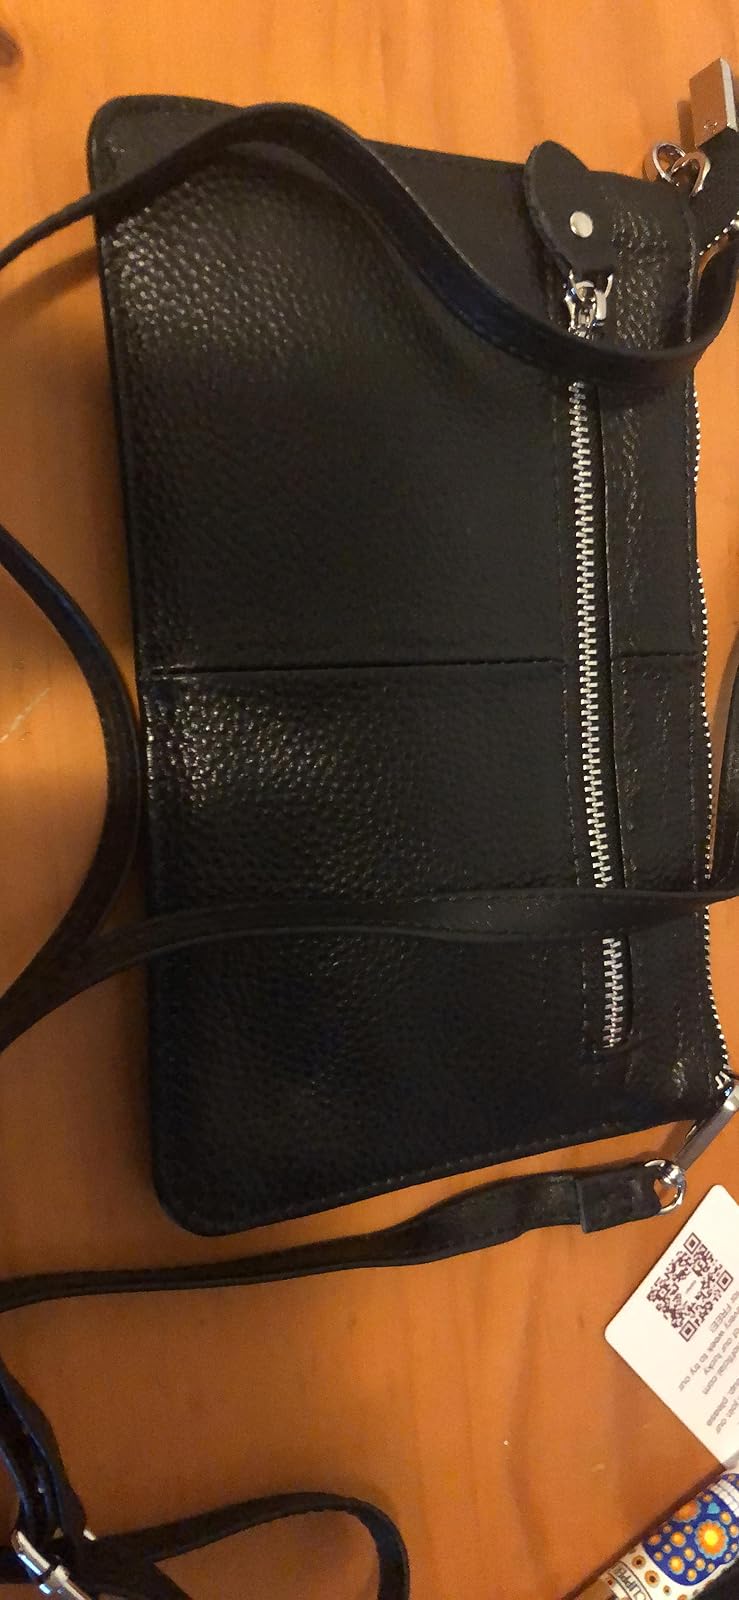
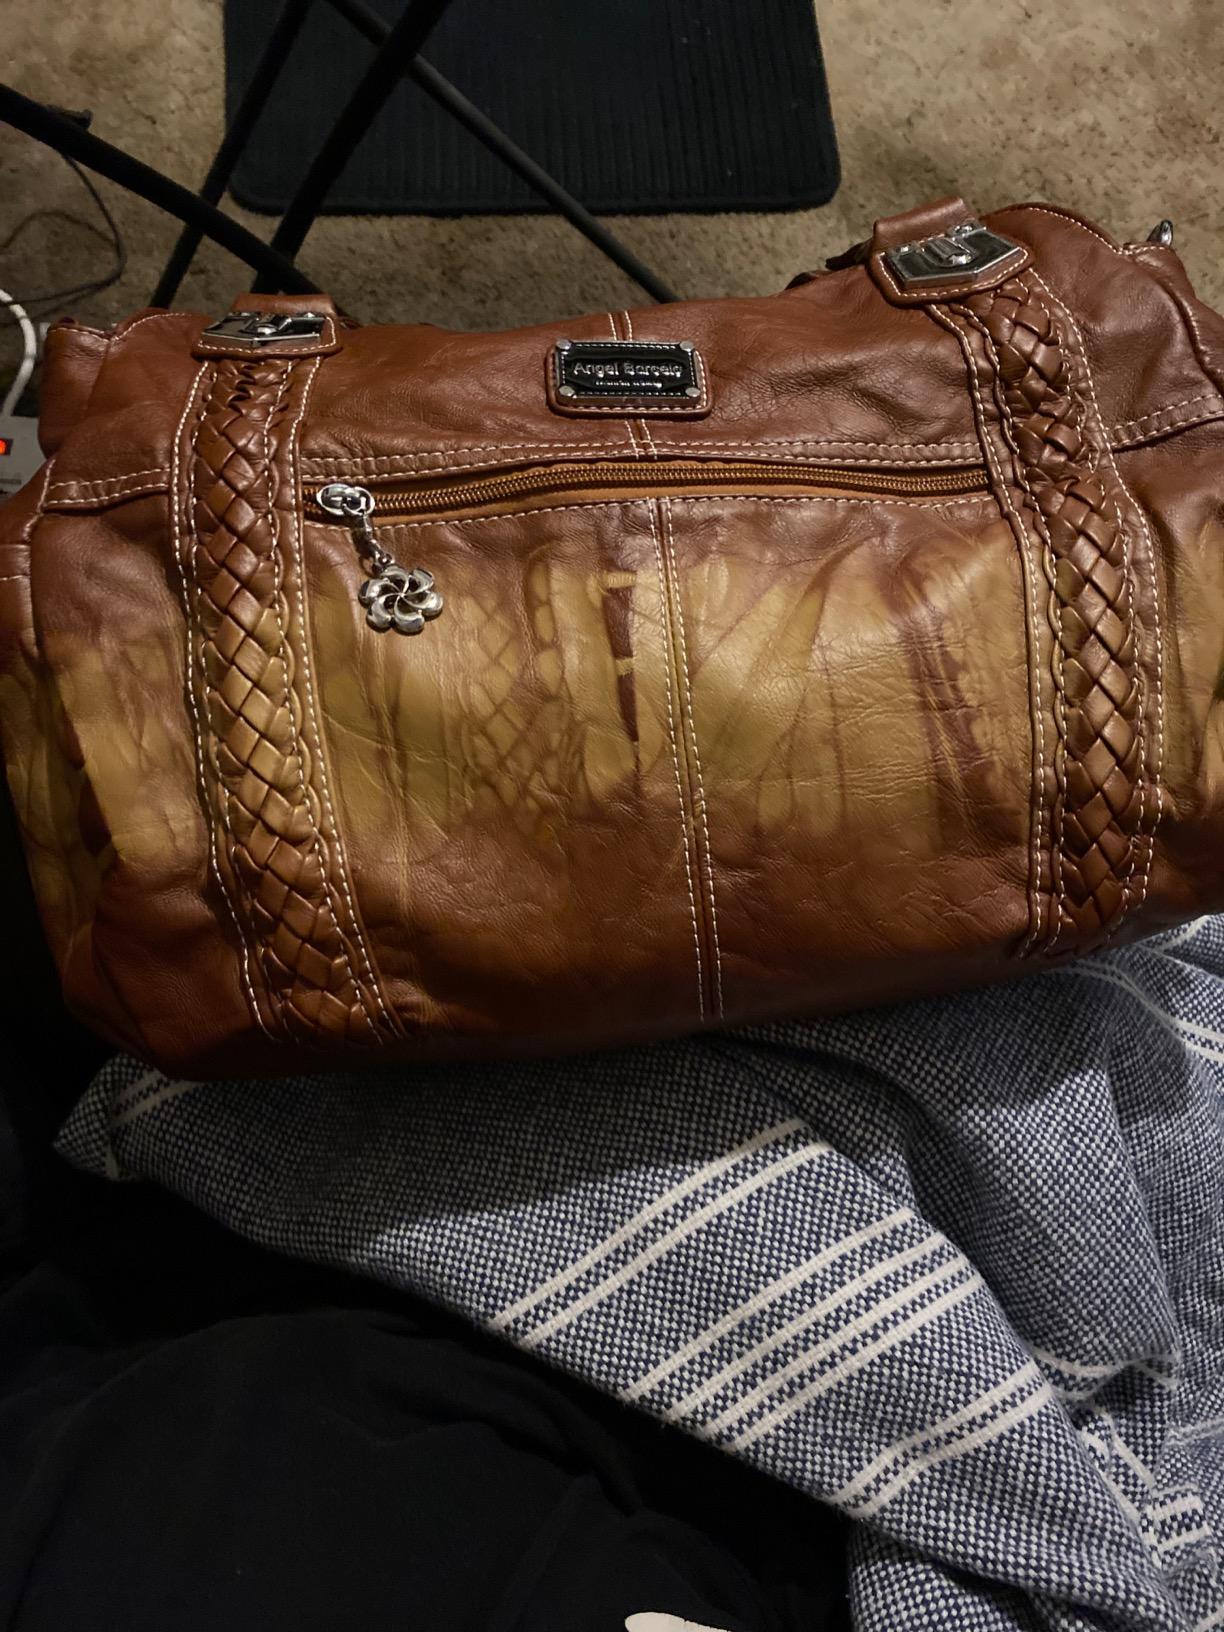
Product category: accessories_handbag
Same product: no